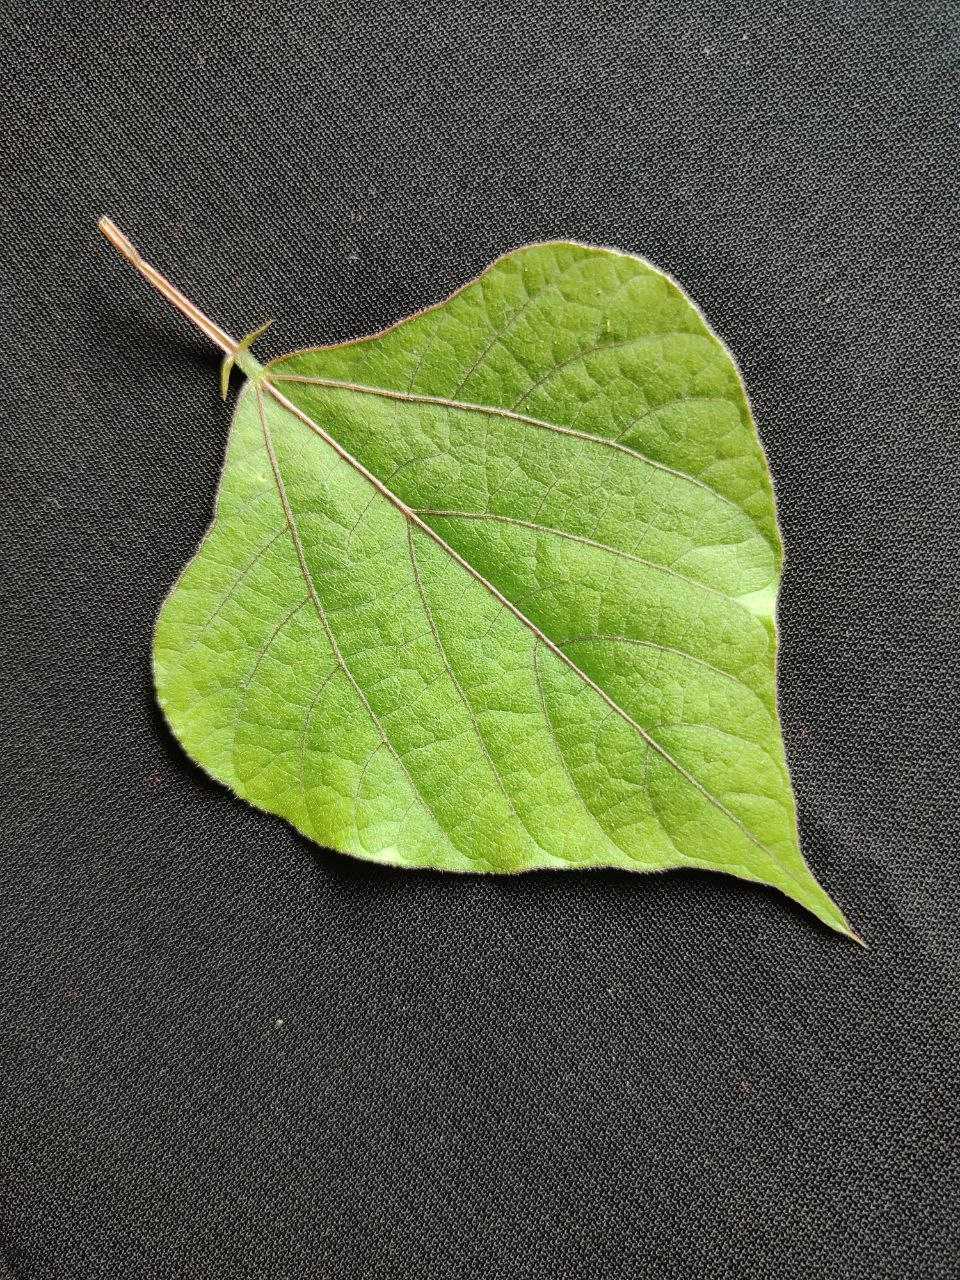
Crop: bean
Leaf condition: Fresh Leaf